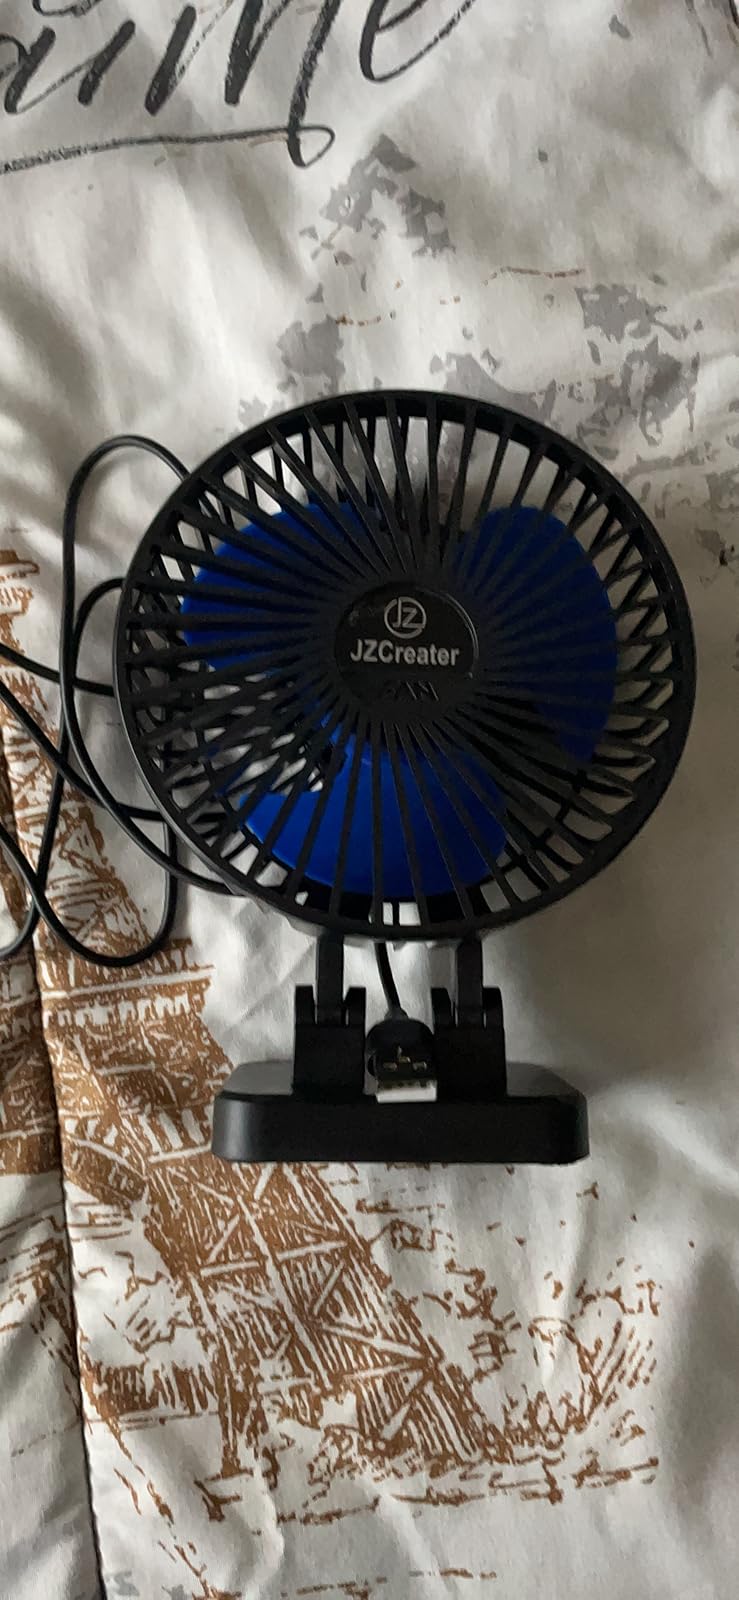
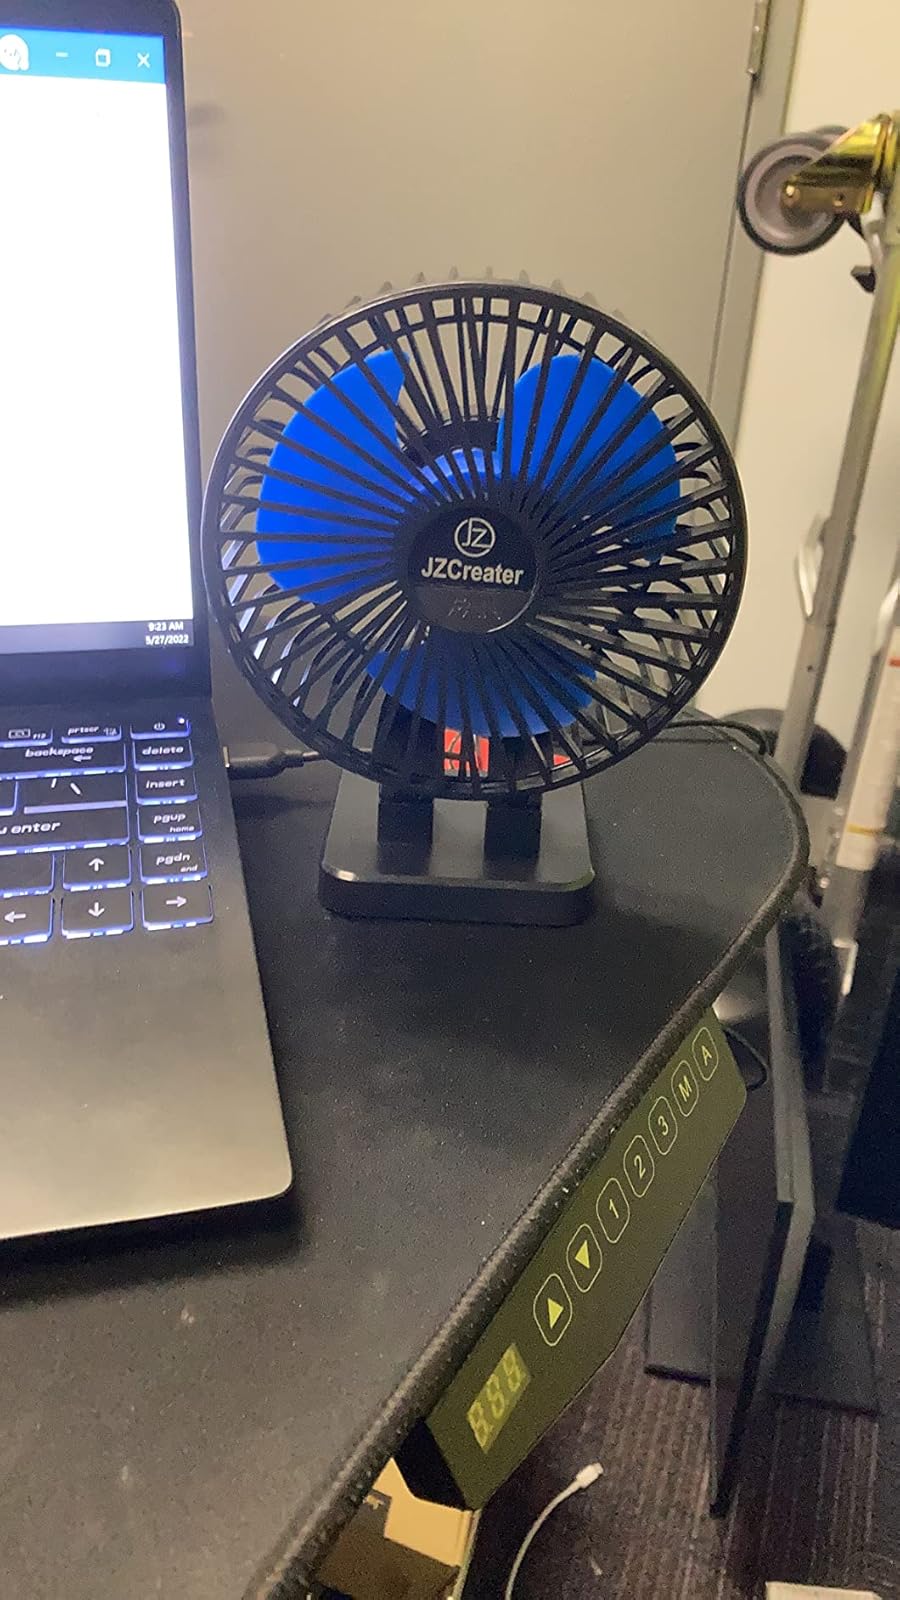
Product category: fan
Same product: yes